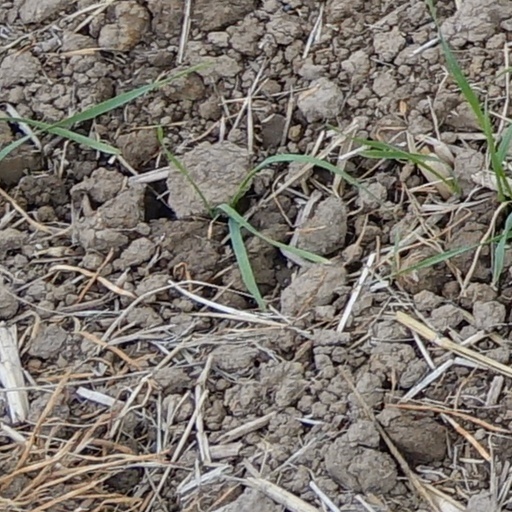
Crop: wheat